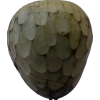
Label: cherimoya